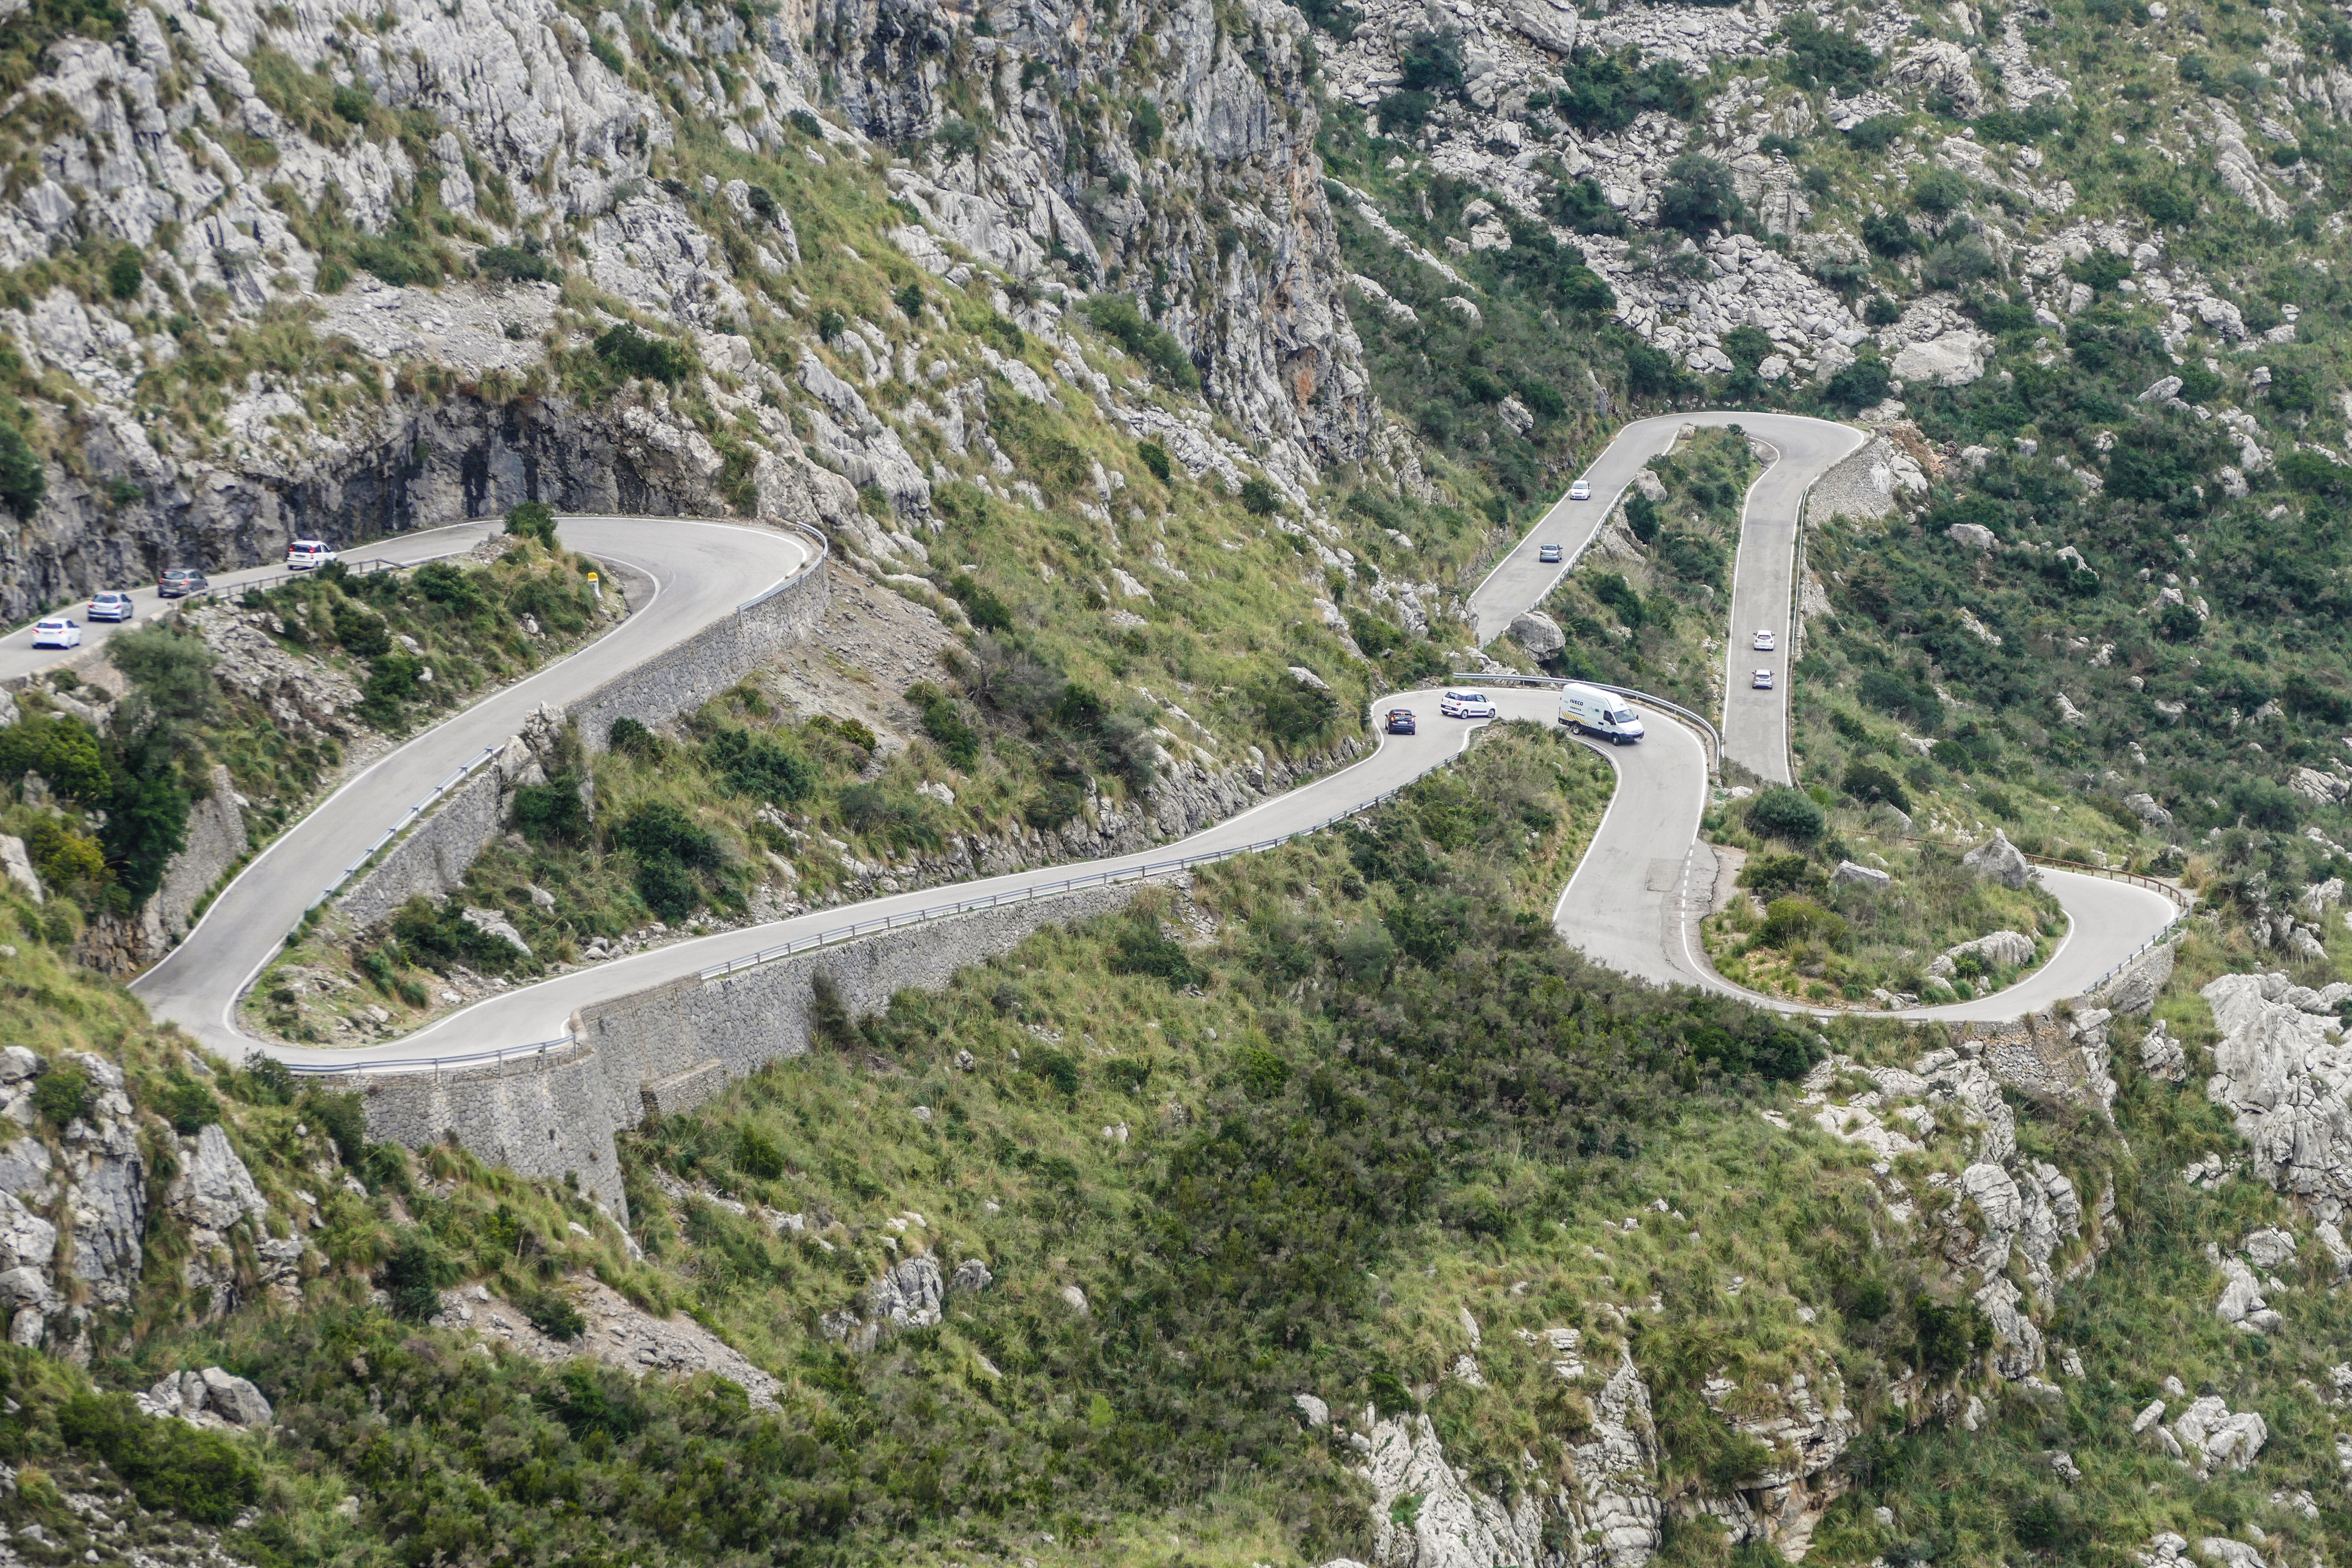
landscape, coast, nature, road, bridge, highway, mountain range, asphalt, travel, suspension bridge, mediterranean, reservoir, aerial view, ridge, mountains, infrastructure, mallorca, viaduct, aerial photography, mountain pass, tramuntana, pass road, serra de tramuntana, geological phenomenon, nonbuilding structure, controlled access highway, hairpin bends, sierra tramuntana